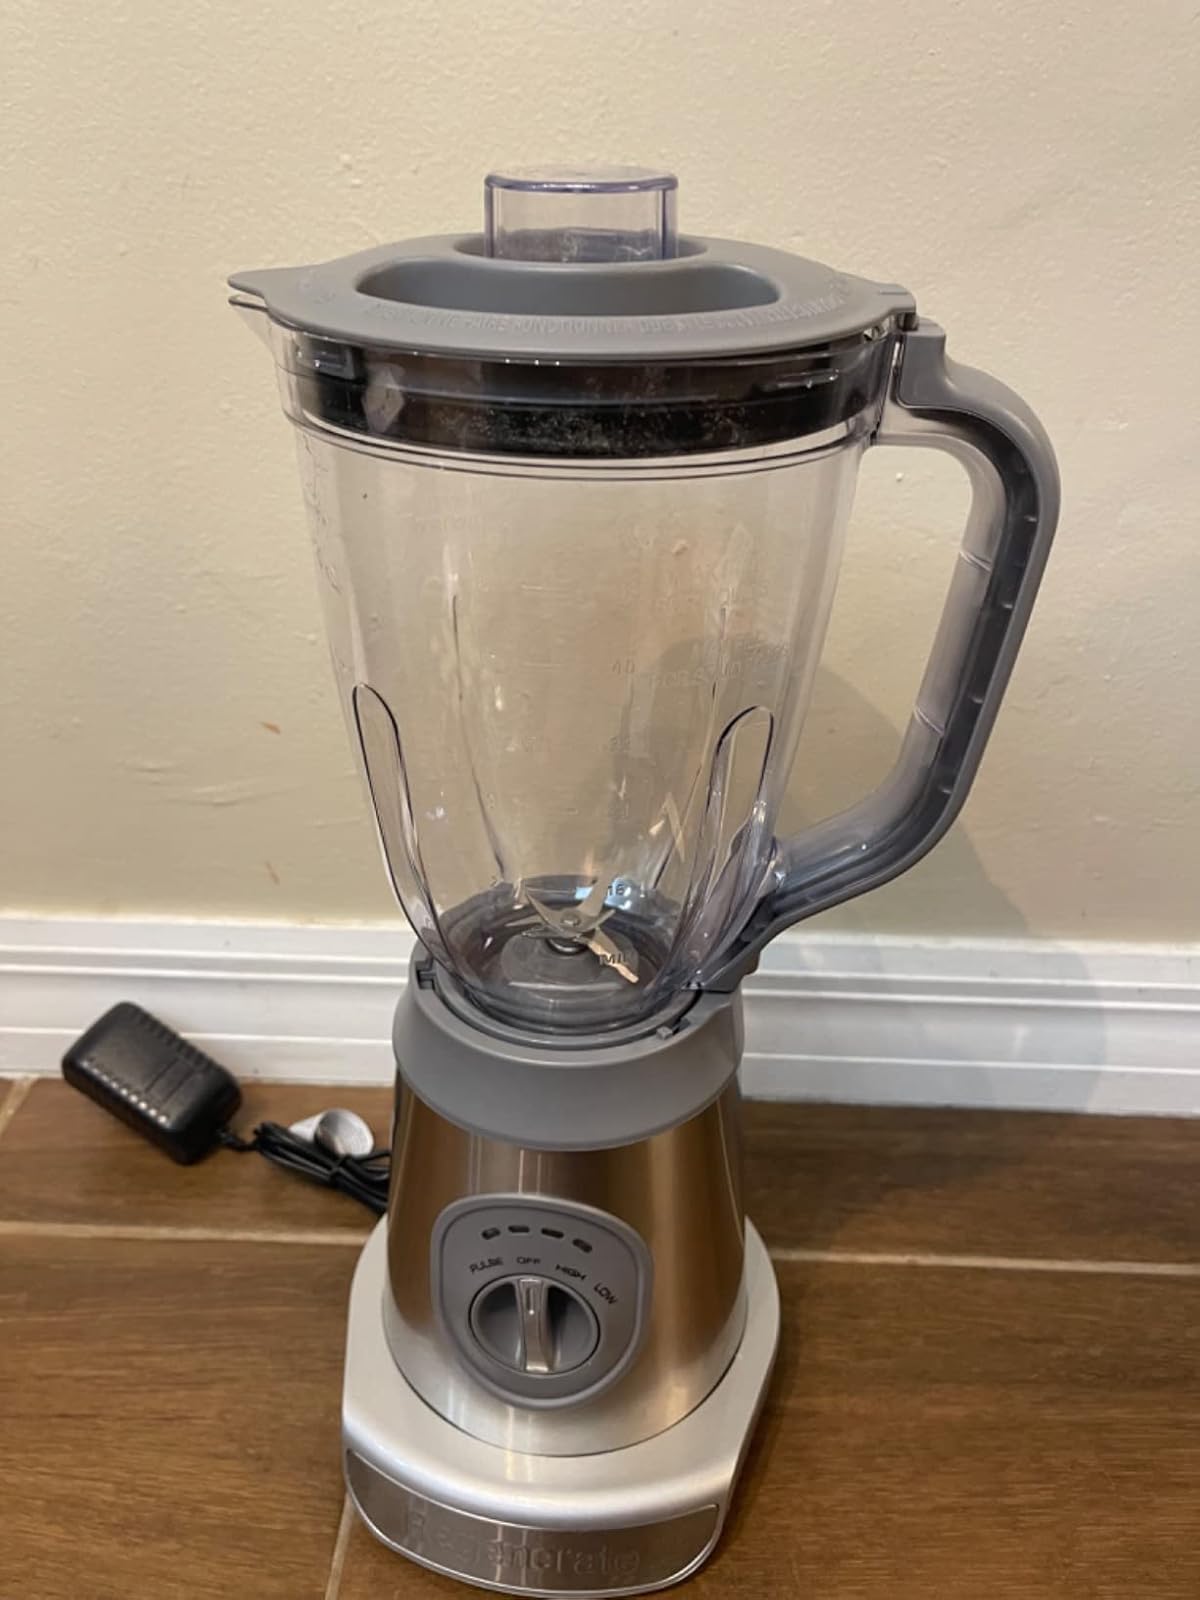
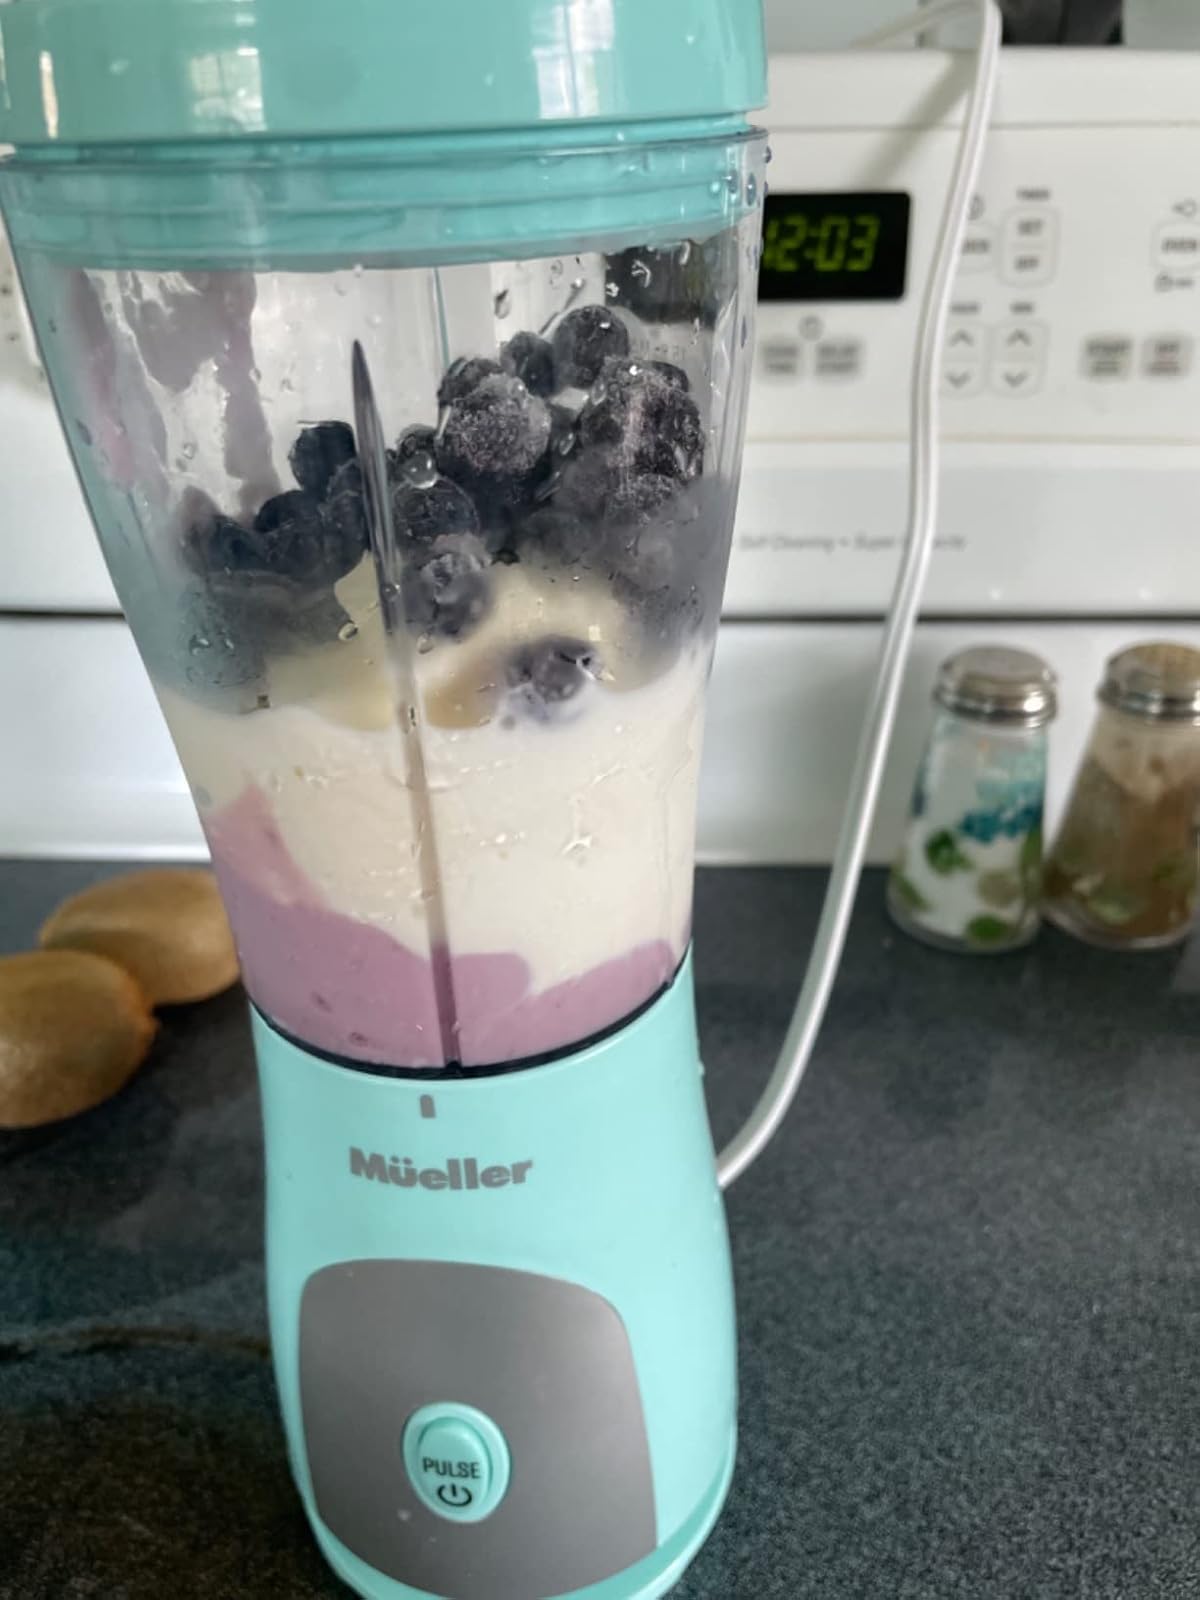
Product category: items_blender
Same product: no